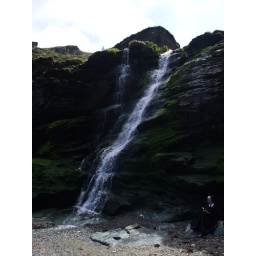
Waterfall on the beach below king arthurs castle